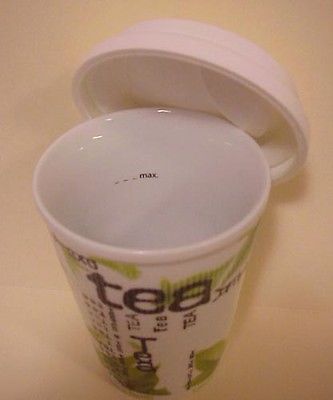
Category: mug